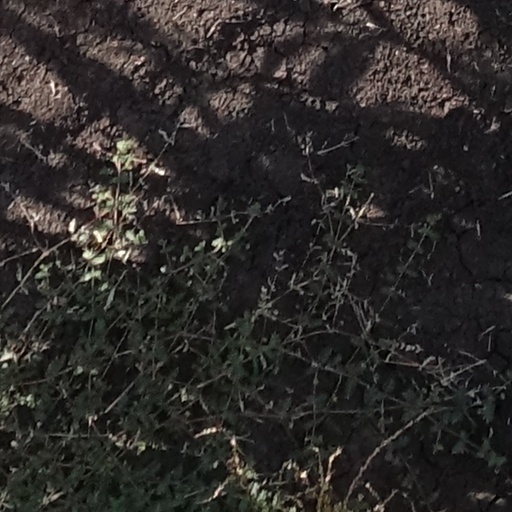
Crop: sorghum